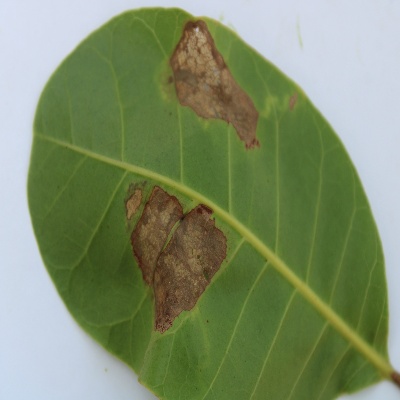
Crop: Cashew
Condition: leaf miner